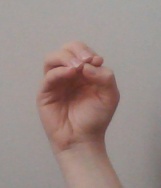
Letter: ha